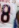
Number: 8